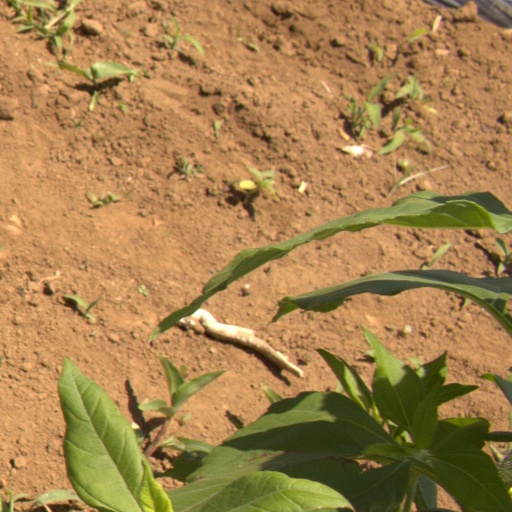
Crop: Jerusalem artichoke